Ariel (The Little Mermaid)

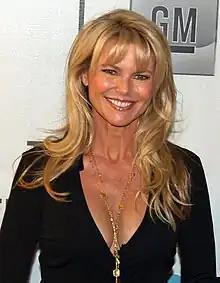
Christie Brinkley was one of the inspirations for Ariel's design

Ariel was based on the title character of Hans Christian Andersen's "The Little Mermaid", but co-director and writer Ron Clements felt that the mermaid in the original story was too tragic and rewrote the character, resulting in Ariel.